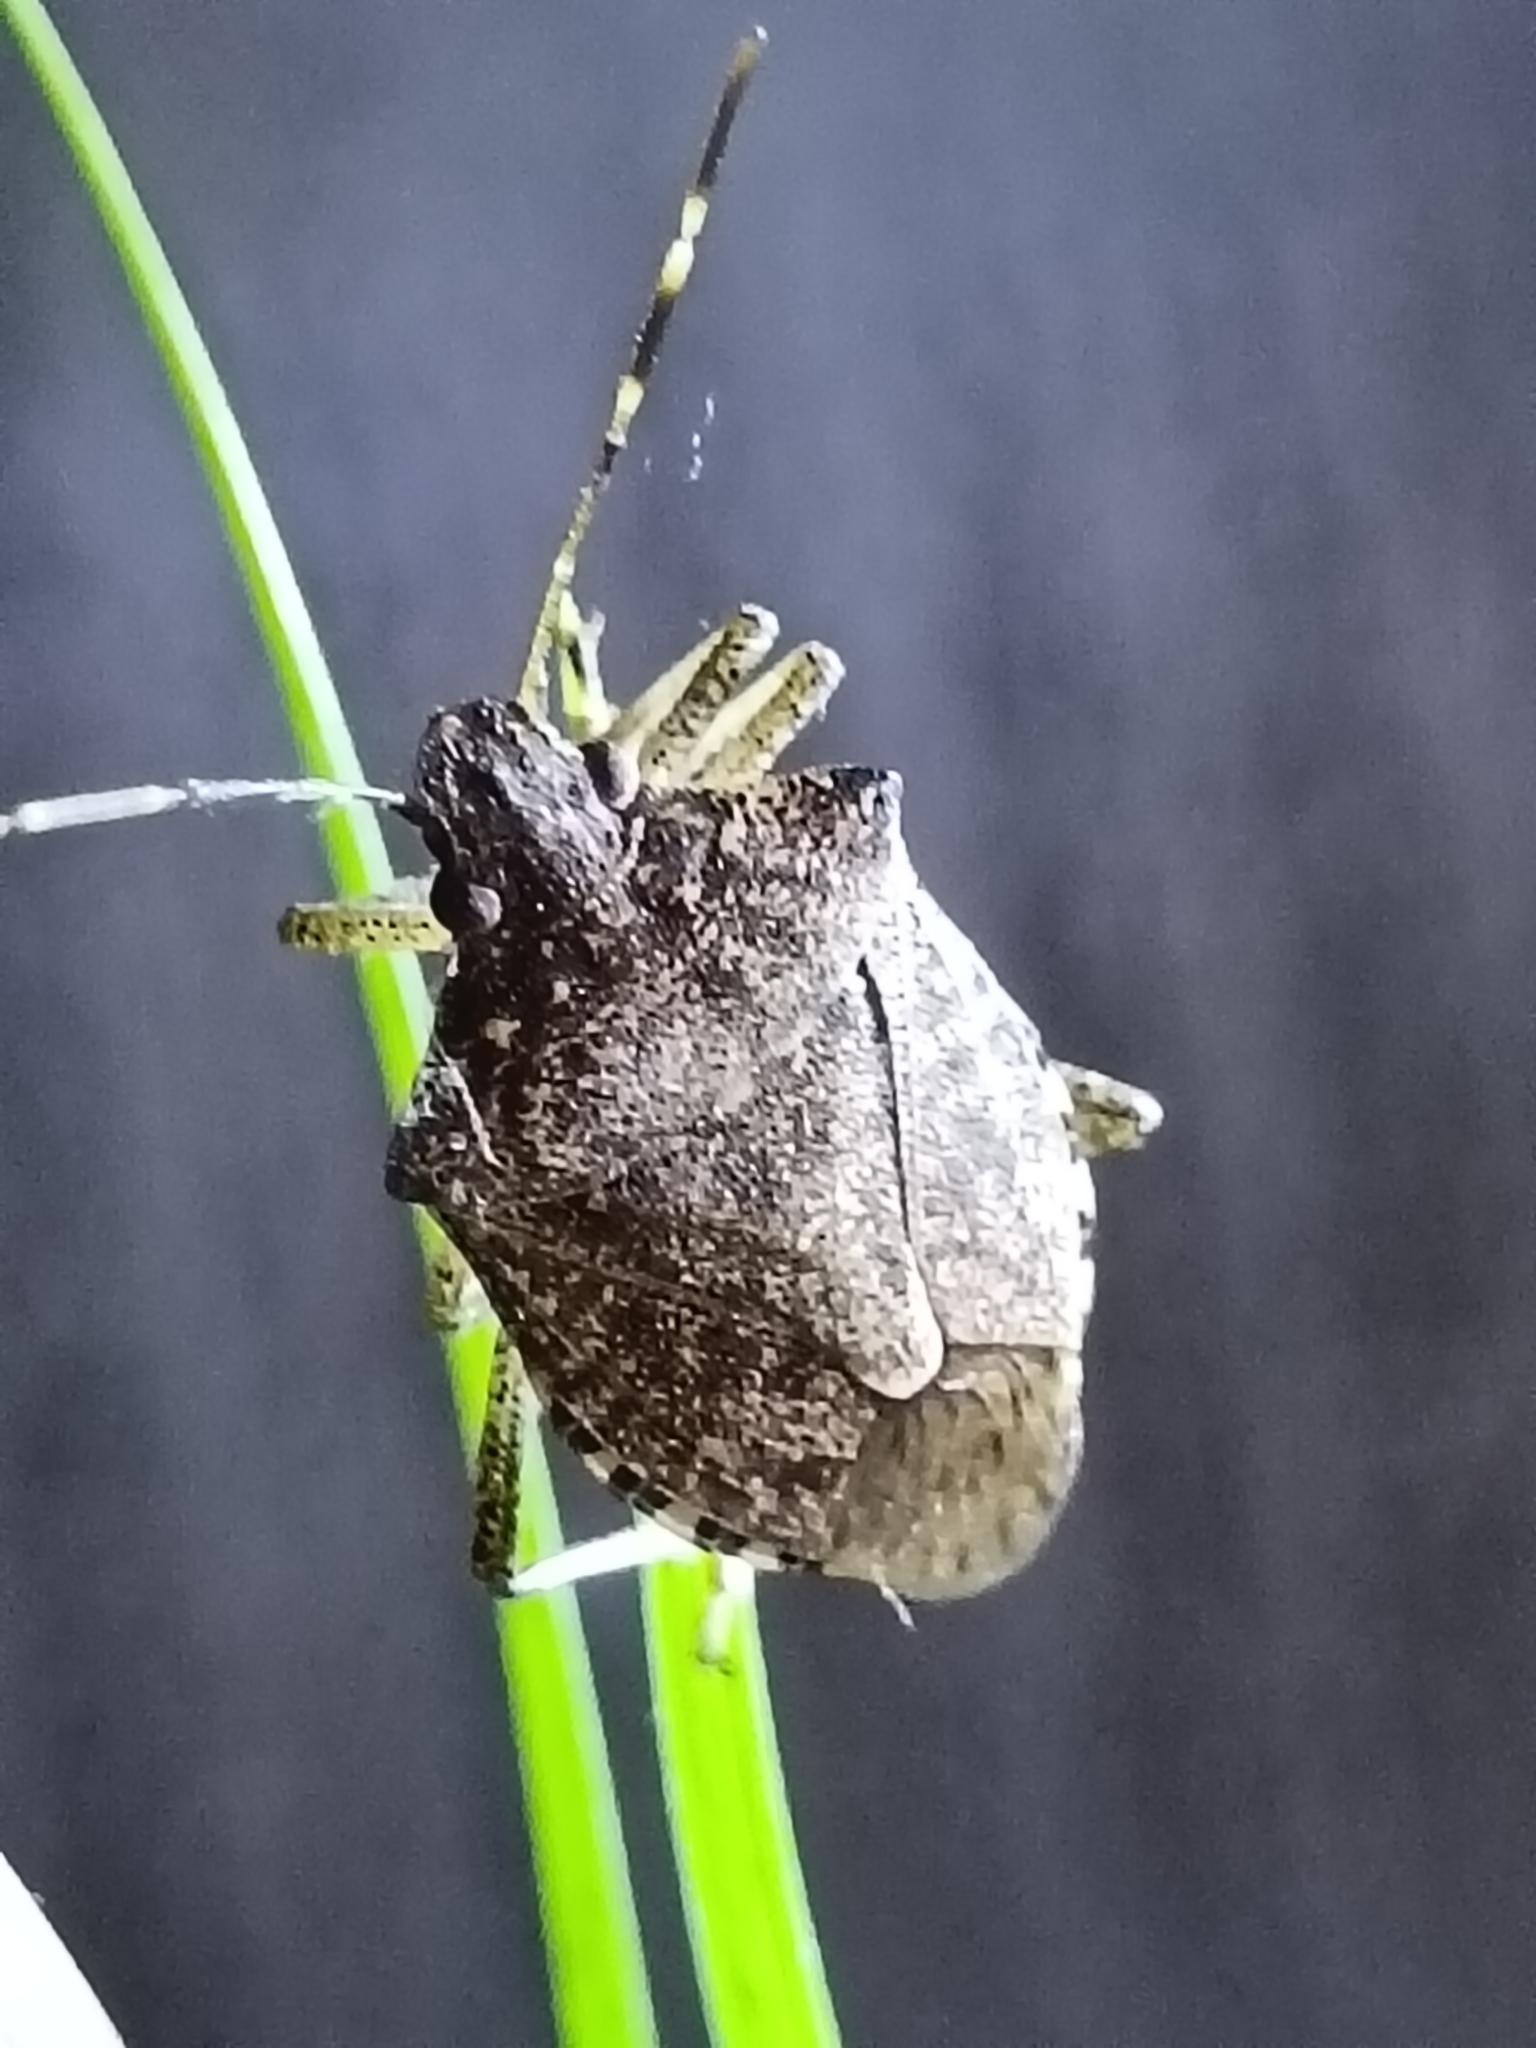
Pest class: stink_bug